Spirogyra (band)

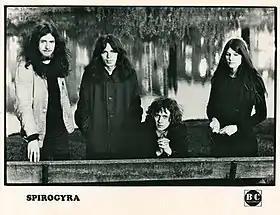
Spirogyra c. 1971. From left: Steve Borrill, Julian Cusack, Martin Cockerham, Barbara Gaskin

Spirogyra were a British folk rock/prog band that released three albums between 1971 and 1973. The group's most well-known members are co-founder, songwriter, and guitarist Martin Cockerham and singer Barbara Gaskin. Their sound has been described as "whimsically English" and their third album, "Bells, Boots and Shambles", has come to be regarded as "a lost masterpiece". A later incarnation of the band was formed in the early 2000s, with further studio albums in 2009 and 2011. The band conclusively ceased to exist with Martin Cockerham's 2018 death.